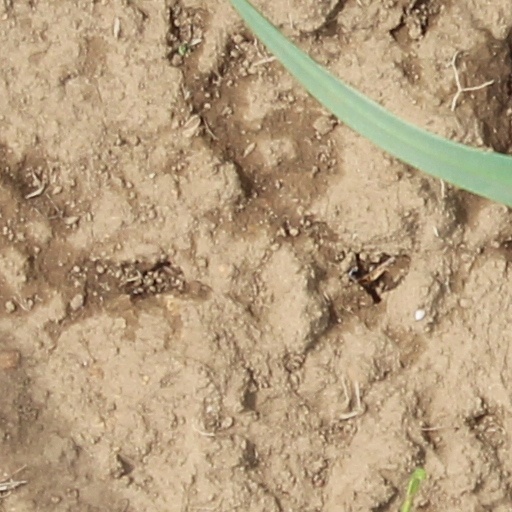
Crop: wheat